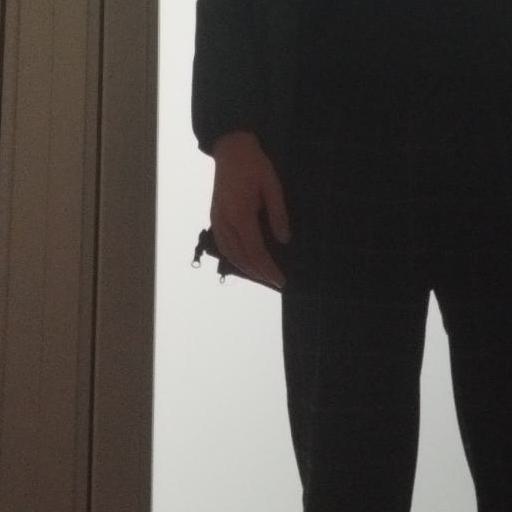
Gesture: no_gesture